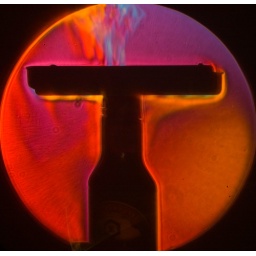
A hot candle in front of a cold bottle of soy sauce (this might be my fav)